Eridania quadrangle

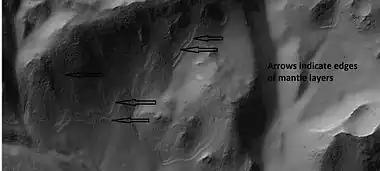
Mantle layers, as seen by HiRISE under HiWish program

Dunes, including barchans are present in the Eridania quadrangle and some pictures below. When there are perfect conditions for producing sand dunes, steady wind in one direction and just enough sand, a barchan sand dune forms. Barchans have a gentle slope on the wind side and a much steeper slope on the lee side where horns or a notch often forms. The whole dune may appear to move with the wind. Observing dunes on Mars can tell us how strong the winds are, as well as their direction. If pictures are taken at regular intervals, one may see changes in the dunes or possibly in ripples on the dune’s surface. On Mars dunes are often dark in color because they were formed from the common, volcanic rock basalt. In the dry environment, dark minerals in basalt, like olivine and pyroxene, do not break down as they do on Earth. Although rare, some dark sand is found on Hawaii which also has many volcanoes discharging basalt. Barchan is a Russian term because this type of dune was first seen in the desert regions of Turkistan.